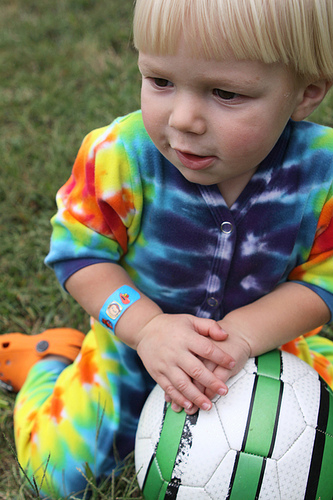
cậu bé đang ngồi trên sân cỏ với quả bóng